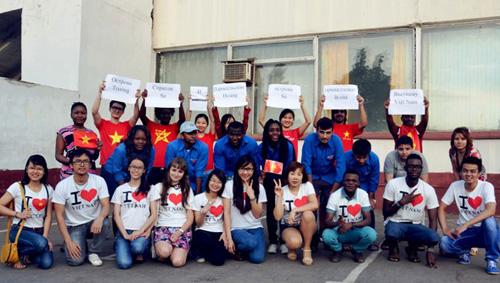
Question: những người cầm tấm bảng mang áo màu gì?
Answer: mang áo màu đỏ